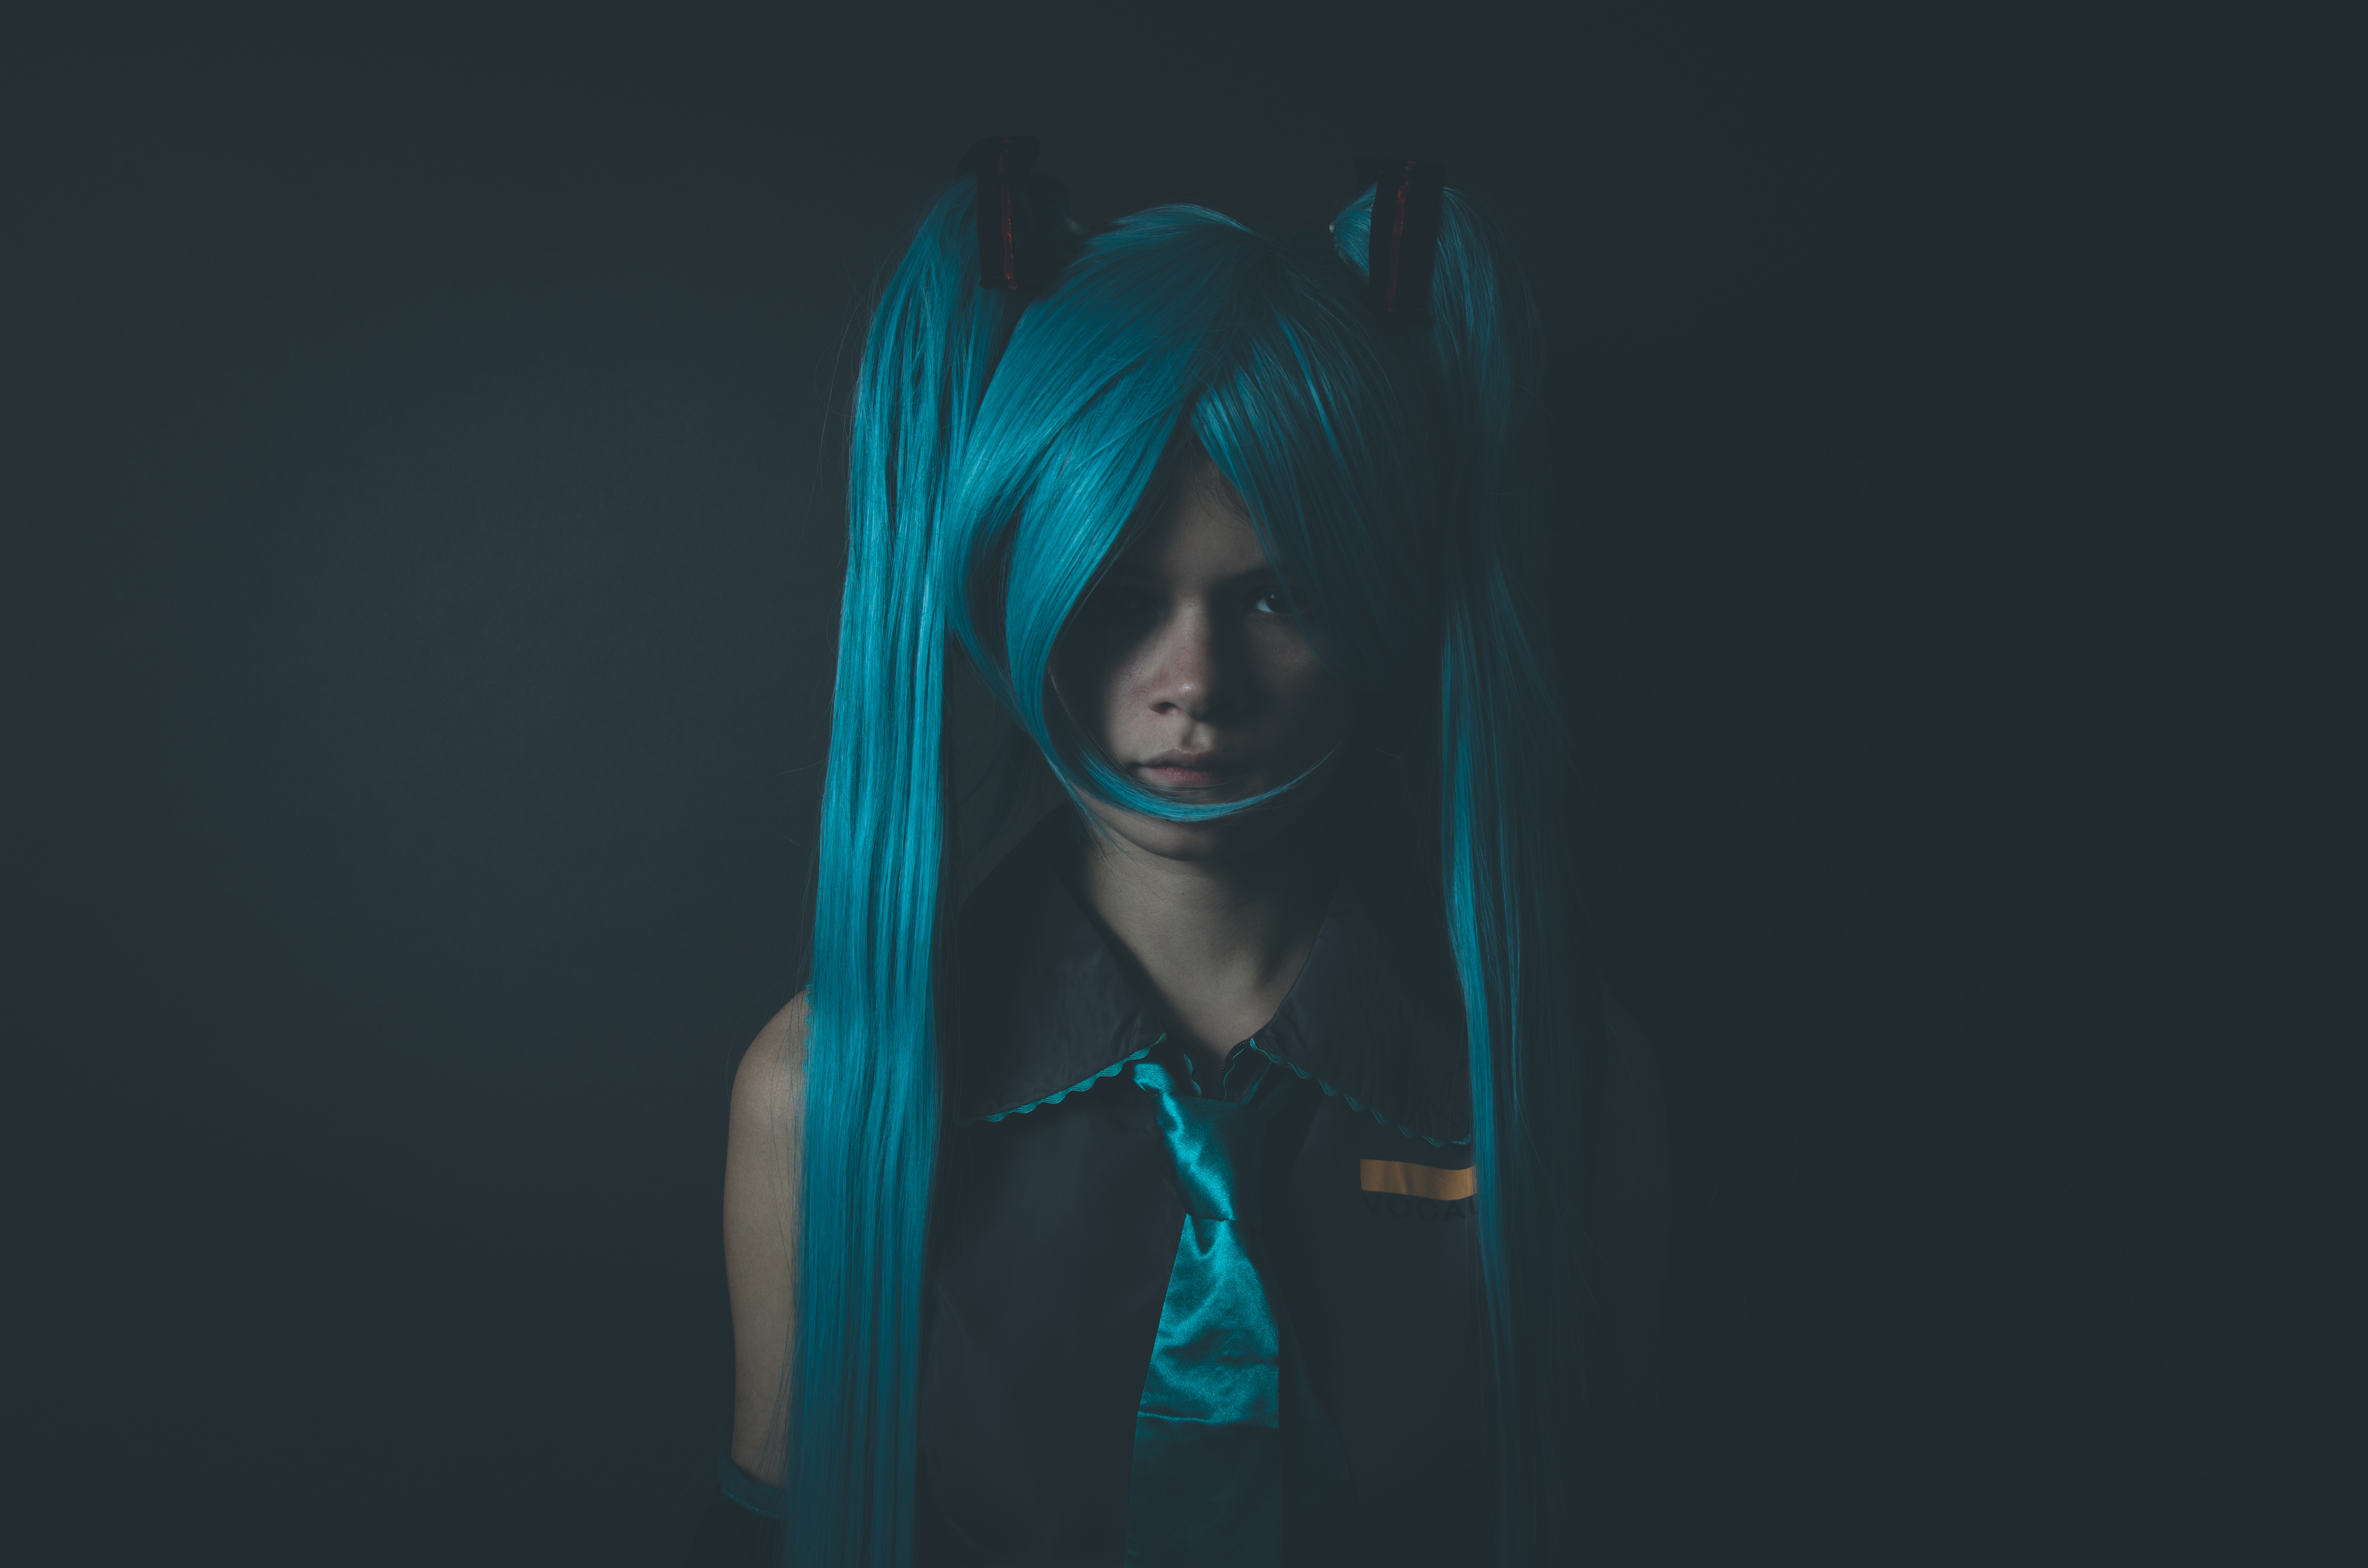
hair, darkness, blue, cosplay, illustration, wig, anime, teen, screenshot, computer wallpaper